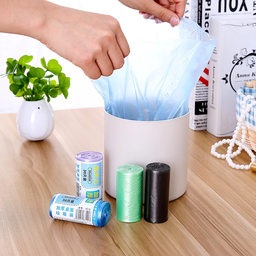
Label: plastic